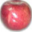
Label: apple